Double T

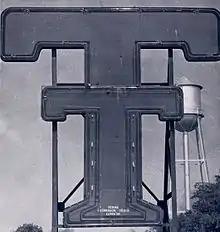
Neon Double T sign in 1948

To recognize the importance of the Double T, the class of 1931 donated the Double T bench. Per tradition, freshmen are not allowed to sit on the bench, which is located in the courtyard of the Administration Building.